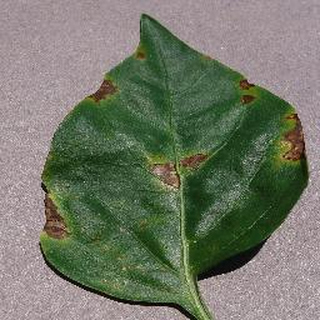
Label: bell_pepper_bacterial_spot